The Signs of the Zodiac

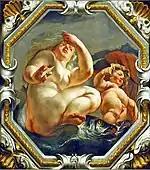
"Pisces (February)"

Venus and her son Cupid armed with his bow, carried by fish, are moving across the waters that the winds are agitating with violence. Venus and her son are trying to hold the light draperies that cover them. The agitation of the sea and the fish symbolize that February is the month of strong winds and good fishing.